Güngören

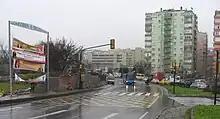
A typical arterial road in Güngören

The population of Güngören has grown rapidly in the last 70 years. The area recorded a population of 259 in 1935 rising to a peak of 318,545 in 2007. Population growth was particularly pronounced between 1970 and 2000 when the population grew from 20,000 to 180,000. The district is now fully built out and has seen population decline as families have left cramped and poorly built structures and depart for more spacious, modern and better built suburban residential districts that are now accessible thanks to the expansion of the Istanbul Metro.